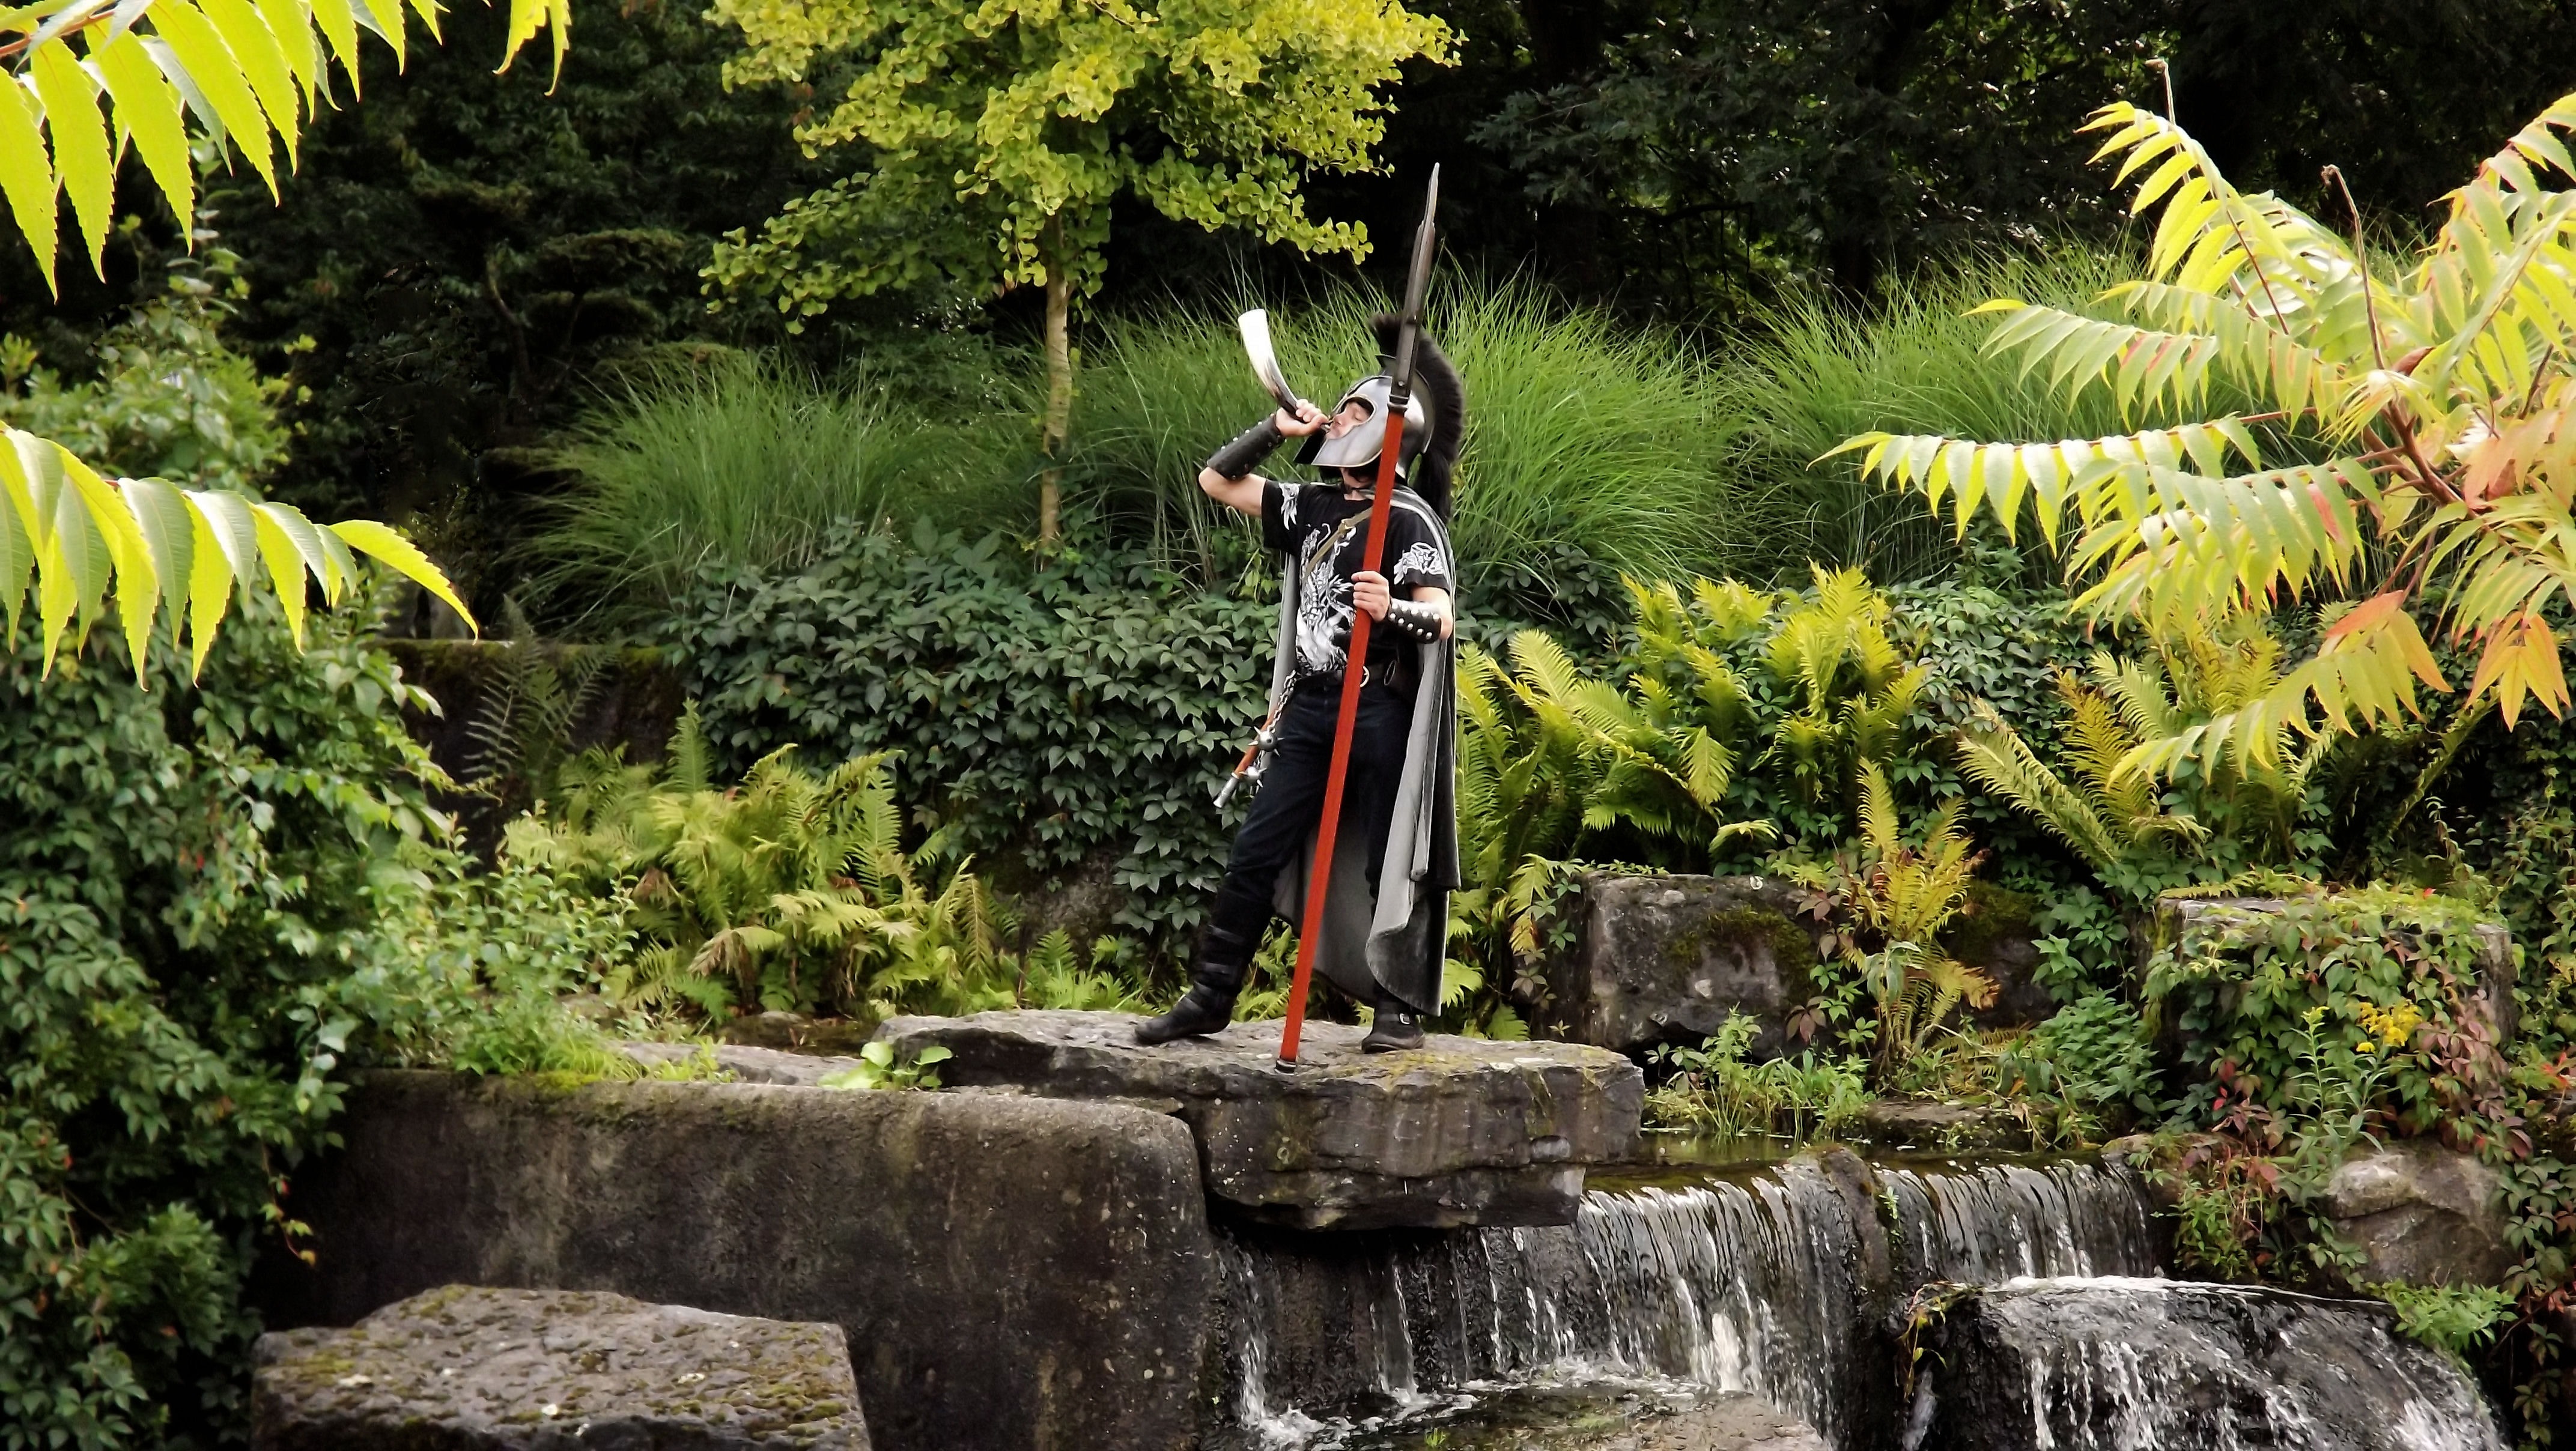
tree, nature, flower, statue, soldier, jungle, park, botany, garden, flora, rainforest, roman, botanical garden, romans, water feature, gladiator, roman history, roman soldier, arecales